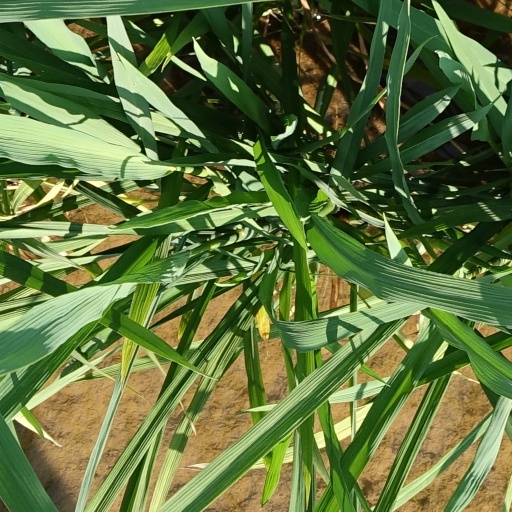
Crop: rice